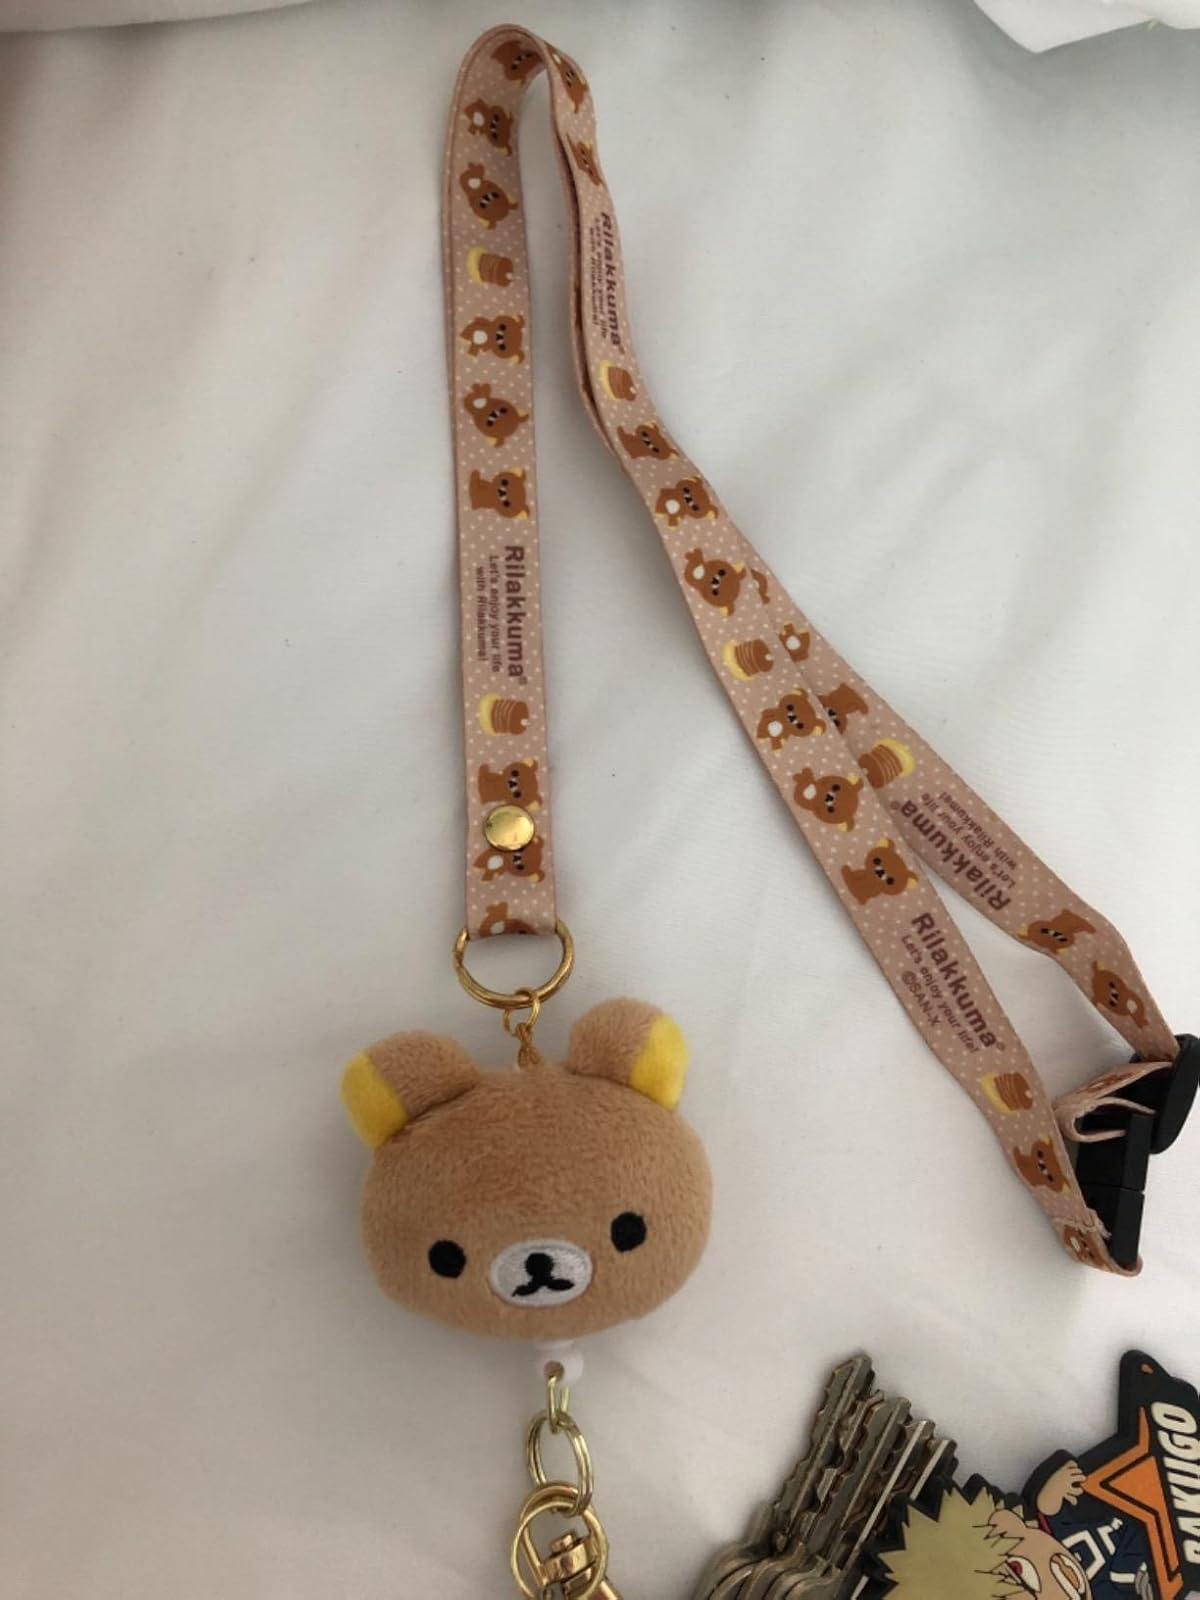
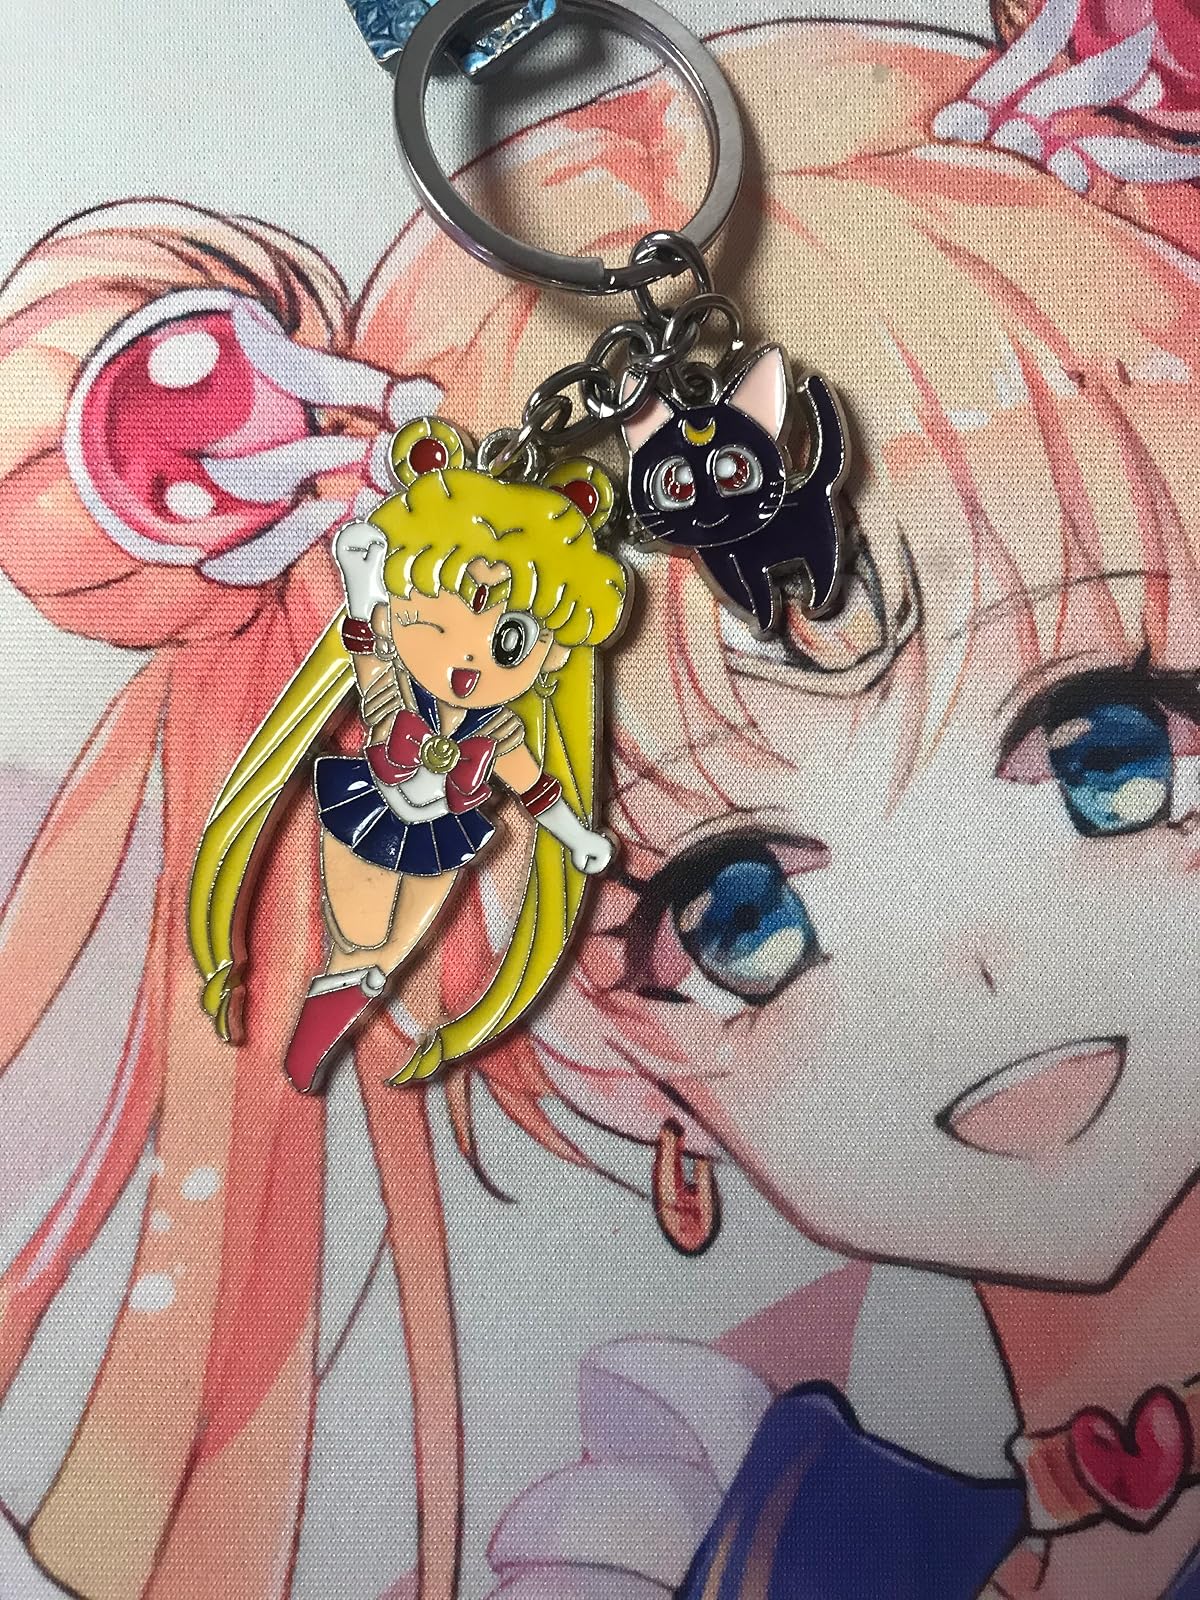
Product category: accessories_keychain
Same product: no